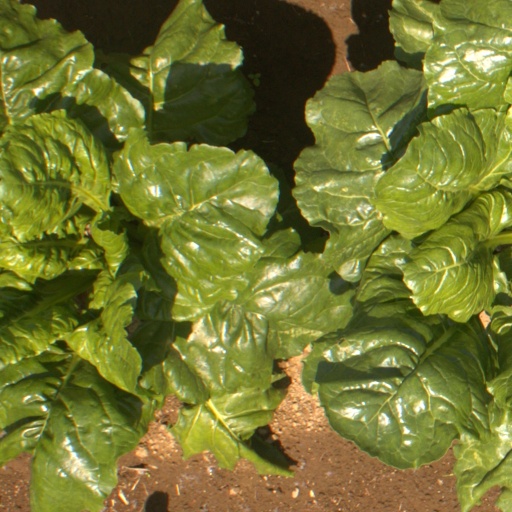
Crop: sugar beet